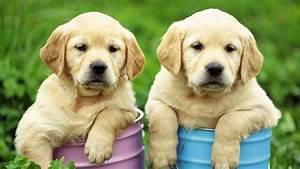
dog